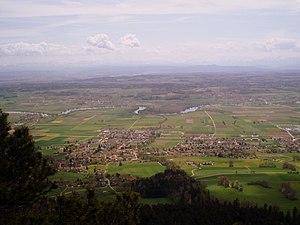
Bâche est une commune suisse du canton de Soleure, située dans le district de Lebern. Bâche comprend les communes de Bâche Village, Allmend, Ried, Büelen, Witi, Bischmatt, Zelg, Bruech, Tannlimatt, Ischlag, Kastels, Burg, Bettlachberg et Bettlachstock.